Mausoleum Cemetery of the Soviet Soldiers

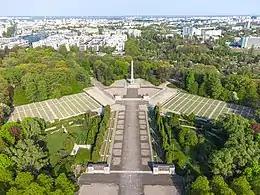
Aerial view of cemetery main passage from the west. Soldiers' mass graves lie to the sides of the obelisk.

The Mausoleum Cemetery of the Soviet Soldiers in Warsaw, Poland, is the burial place of over 21,000 Soviet soldiers who died fighting against Nazi Germany. It is the largest Soviet war cemetery in Poland and contains one of the first major monuments to be built in Warsaw to those who fought in the Second World War. It is an example of socialist realist architecture.